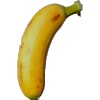
Label: Banana Lady Finger 1